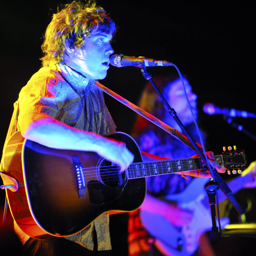
indie rock artist begins their friday evening performance with a series of psychedelic jams .